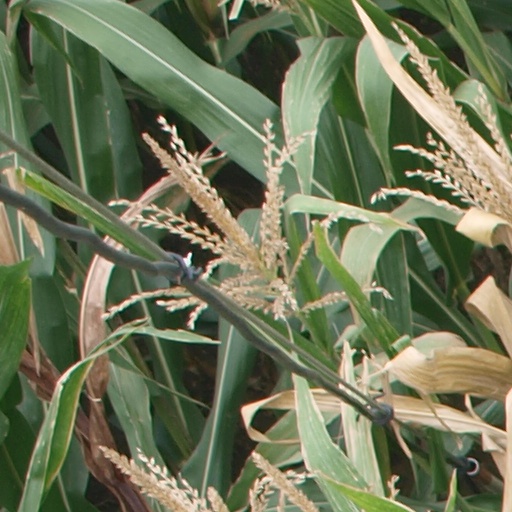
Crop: maize; corn